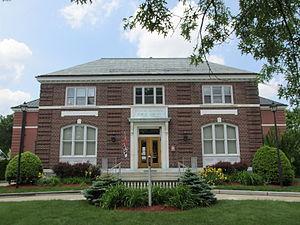
West Boylston est une municipalité du comté de Worcester au Massachusetts, fondée en 1642.